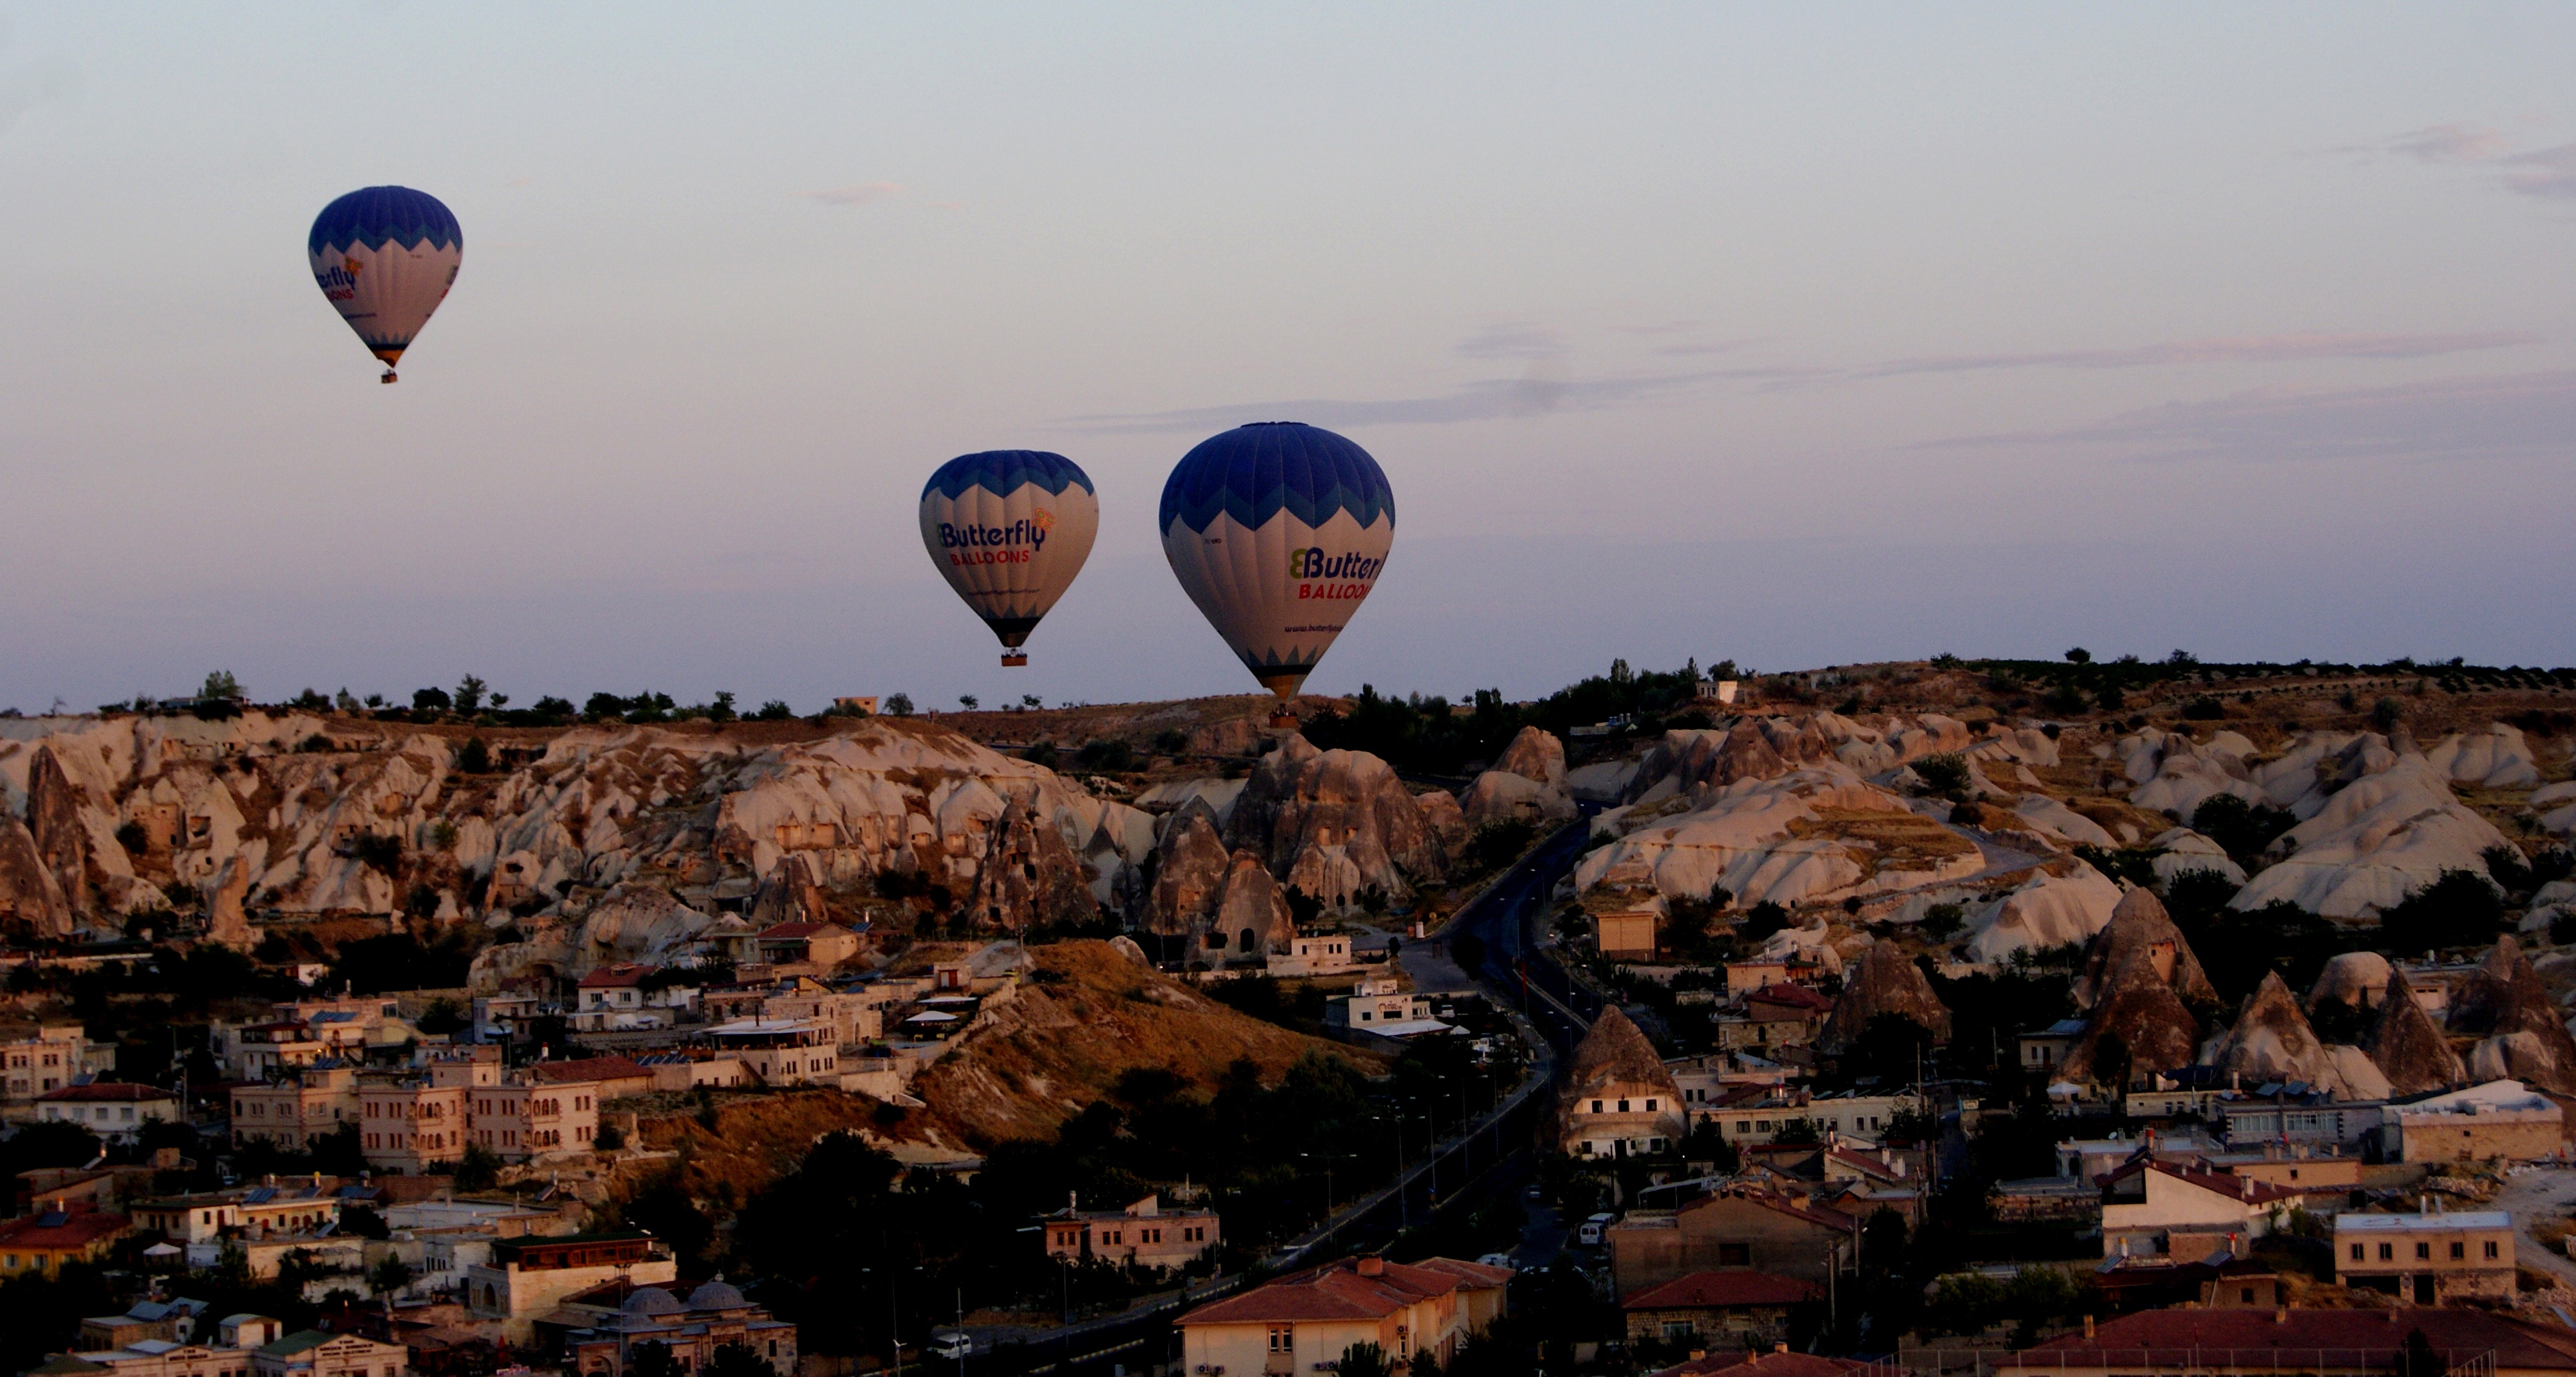
hot air balloon, aircraft, vehicle, extreme sport, hot air ballooning, atmosphere of earth